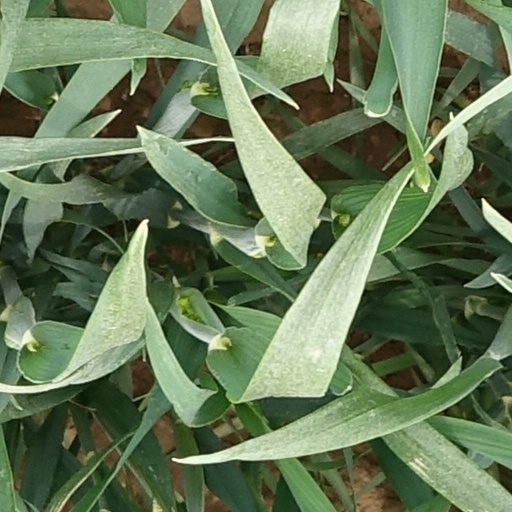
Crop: wheat